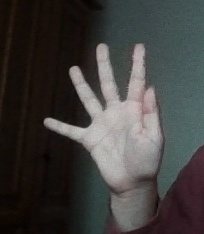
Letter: sheen